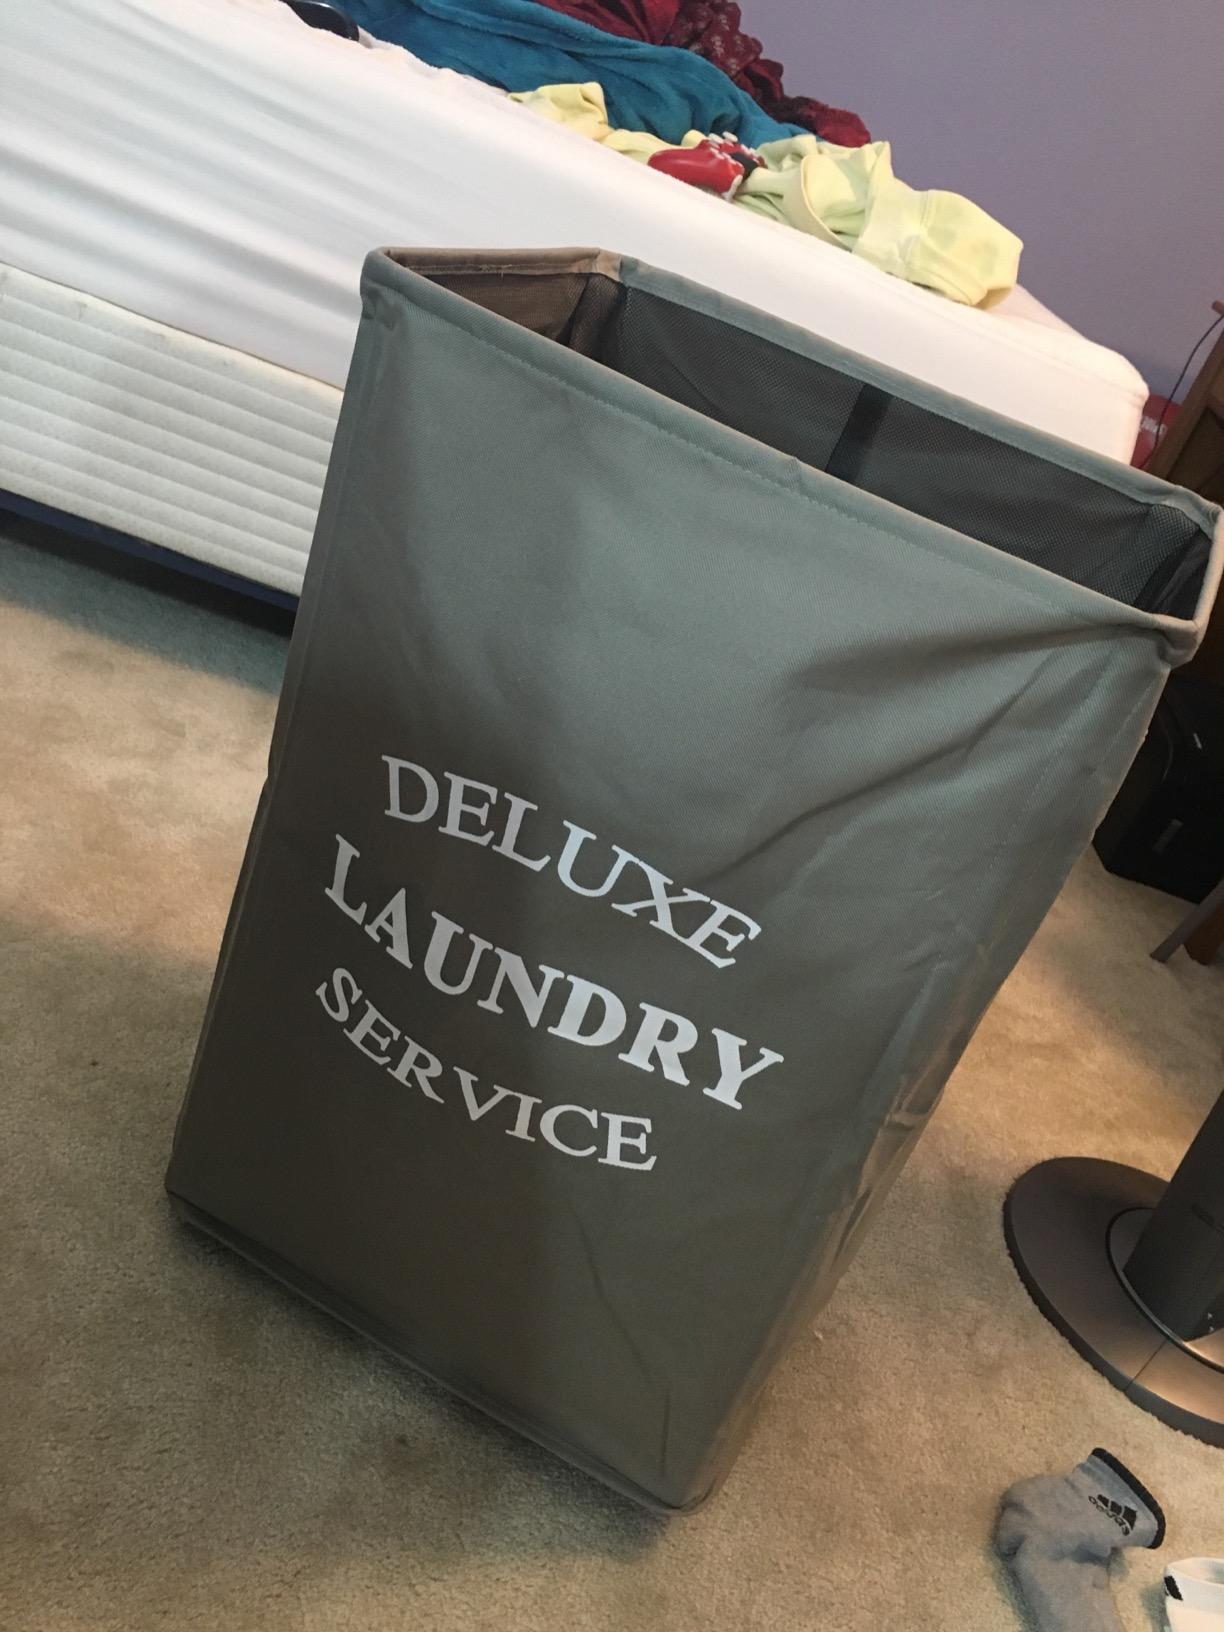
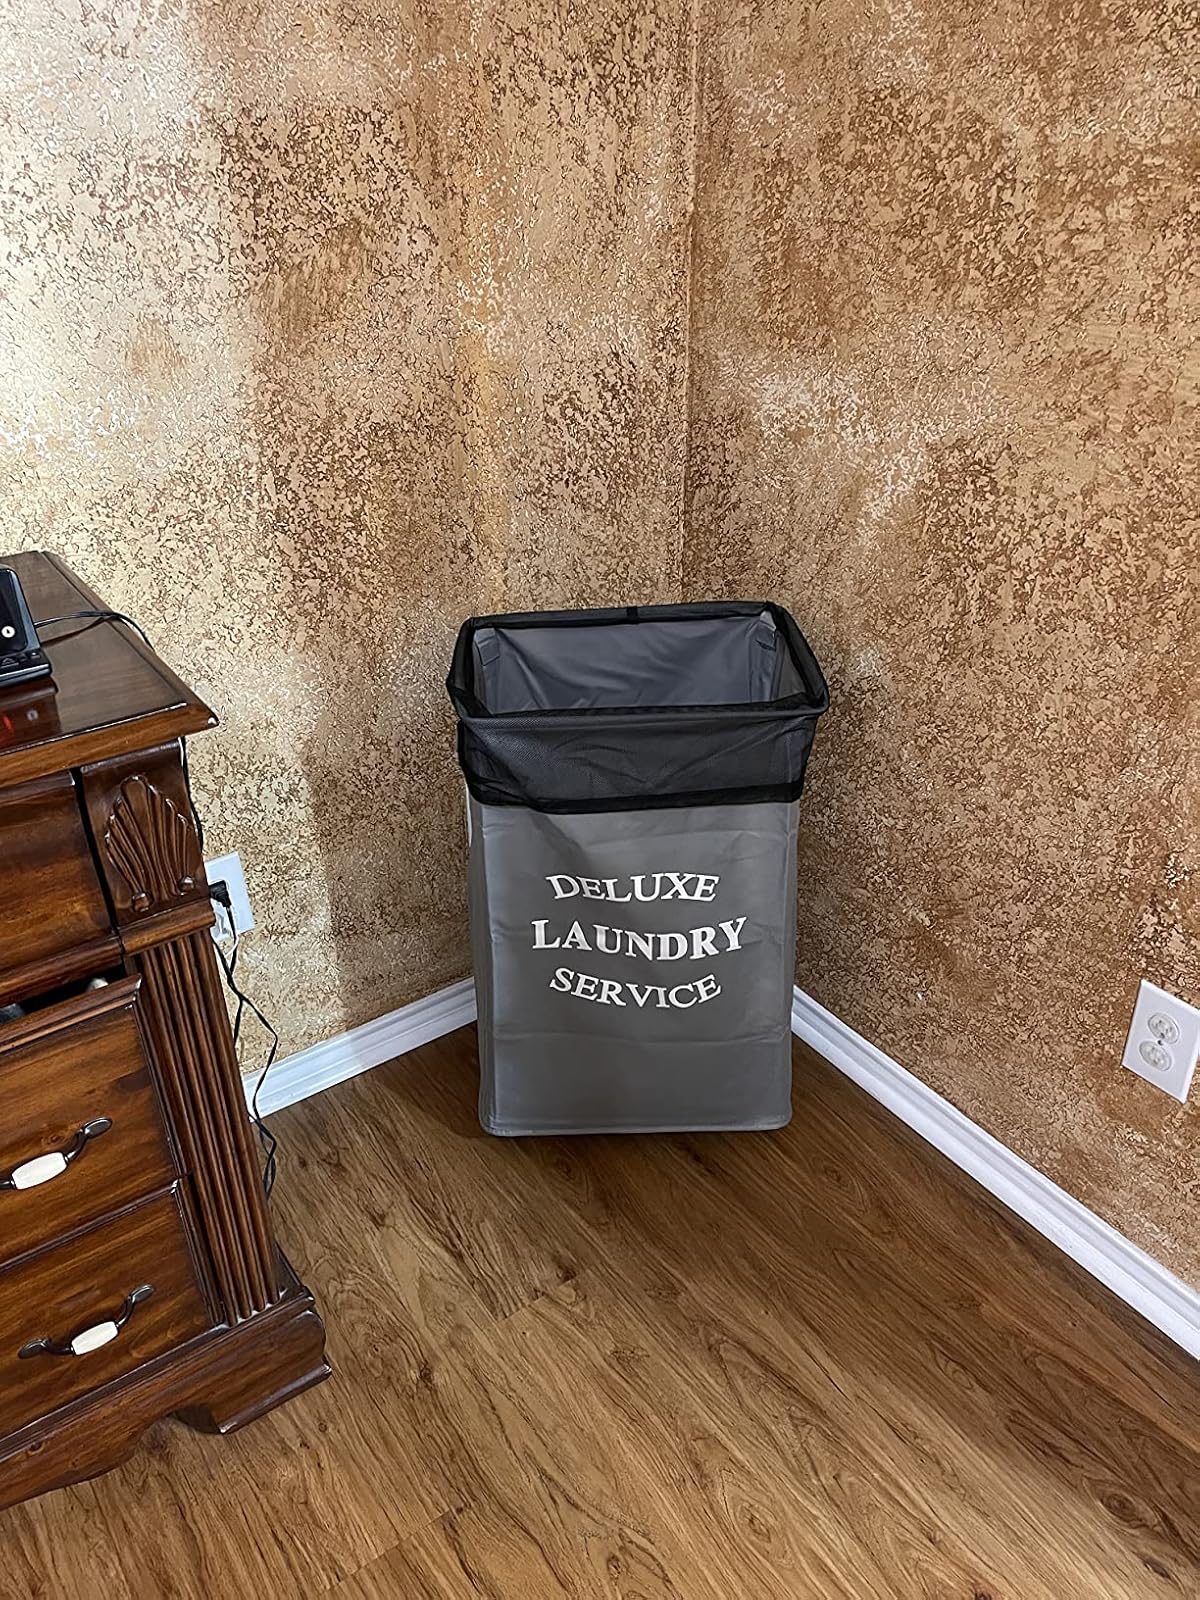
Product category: items_hamper
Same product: yes